Taifa of Granada

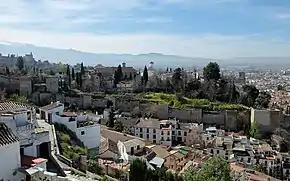
View of the 11th-century Zirid walls of Granada in the Albaicín district today

In Granada, Zawi's nephew Habbus ibn Maksan was invited by the "qadi" of the city, Abu 'Abdallah ibn Abi Zamanin, to take control of the new kingdom instead of one of Zawi's sons. Under the reign of Habbus (1019–1038), the Taifa of Granada was consolidated and evolved into one of the most important political forces of al-Andalus. Habbus organised the military by dividing his kingdom into smaller provinces, each of which was charged with recruiting a "jund" militia which contributed to the Zirid army. He is also credited with building the Zirid citadel in Granada, located in what is now the Albaicín neighbourhood.